Anuj Sachdeva

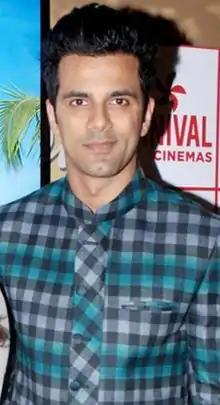
Sachdeva in 2016

Anuj Sachdeva (born 5 October 1986) is an Indian actor and model. Sachdeva has worked in fims, television commercials and TV shows. He participated in the reality show "MTV Roadies" in 2005. Sachdeva is known for his role of Amrit in "Sabki Laadli Bebo." He was seen portraying the role of Sahil Sengupta in Colors popular show "Swaragini - Jodein Rishton Ke Sur."